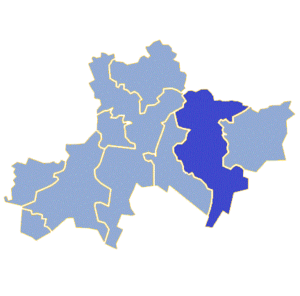
Szprotawa est une gmina urbaine-rurale ou mixte de la powiat de Żagań, dans la Voïvodie de Lubusz, dans l'ouest de la Pologne.